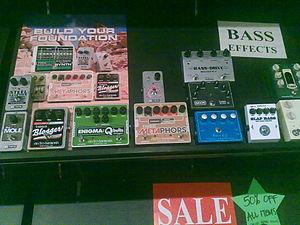
Une pédale d'effet est un petit appareil électronique contrôlable au pied servant à appliquer un effet au son émis par un instrument de musique amplifié. Ce format est apprécié sur scène pour sa petite taille, et pour la possibilité d'être contrôlé tout en jouant de son instrument. La première pédale d'effet est créée en 1962 et depuis de très nombreux effets audio ont été intégrés dans des pédales, tels que la distorsion, le chorus, le delay ou le trémolo. Les pédales sont aujourd'hui très populaires, certains auteurs évoquant même un « âge d'or » des pédales d'effet à partir des années 2000.